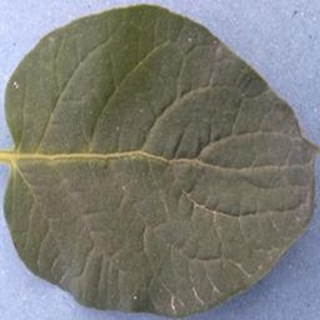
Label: healthy_potato